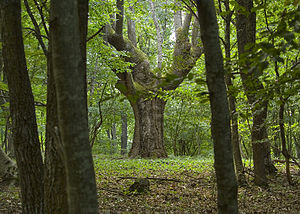
Strandža naturpark / Galleri
Gammel eg.
Strandža er et bjergmassiv i Sydøsteuropa. Det strækker sig fra Sydøstbulgarien til den nordlige del af den europæiske del af Tyrkiet, og det ligger i landskabet Thrakien. Kernen i massivet, som strækker sig fra nordvest mod sydøst, består af gnejs og granit, men er delvist overlejret af tertiære lag.